Econversions

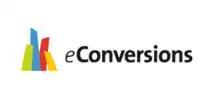
eConversions Logo

eConversions is an online marketing company based in Clerkenwell, London. eConversions was founded by brothers Duncan and Max Jennings in 2004 and is mostly known for launching VoucherCodes.co.uk in August 2008, currently the UK's largest coupon code website.